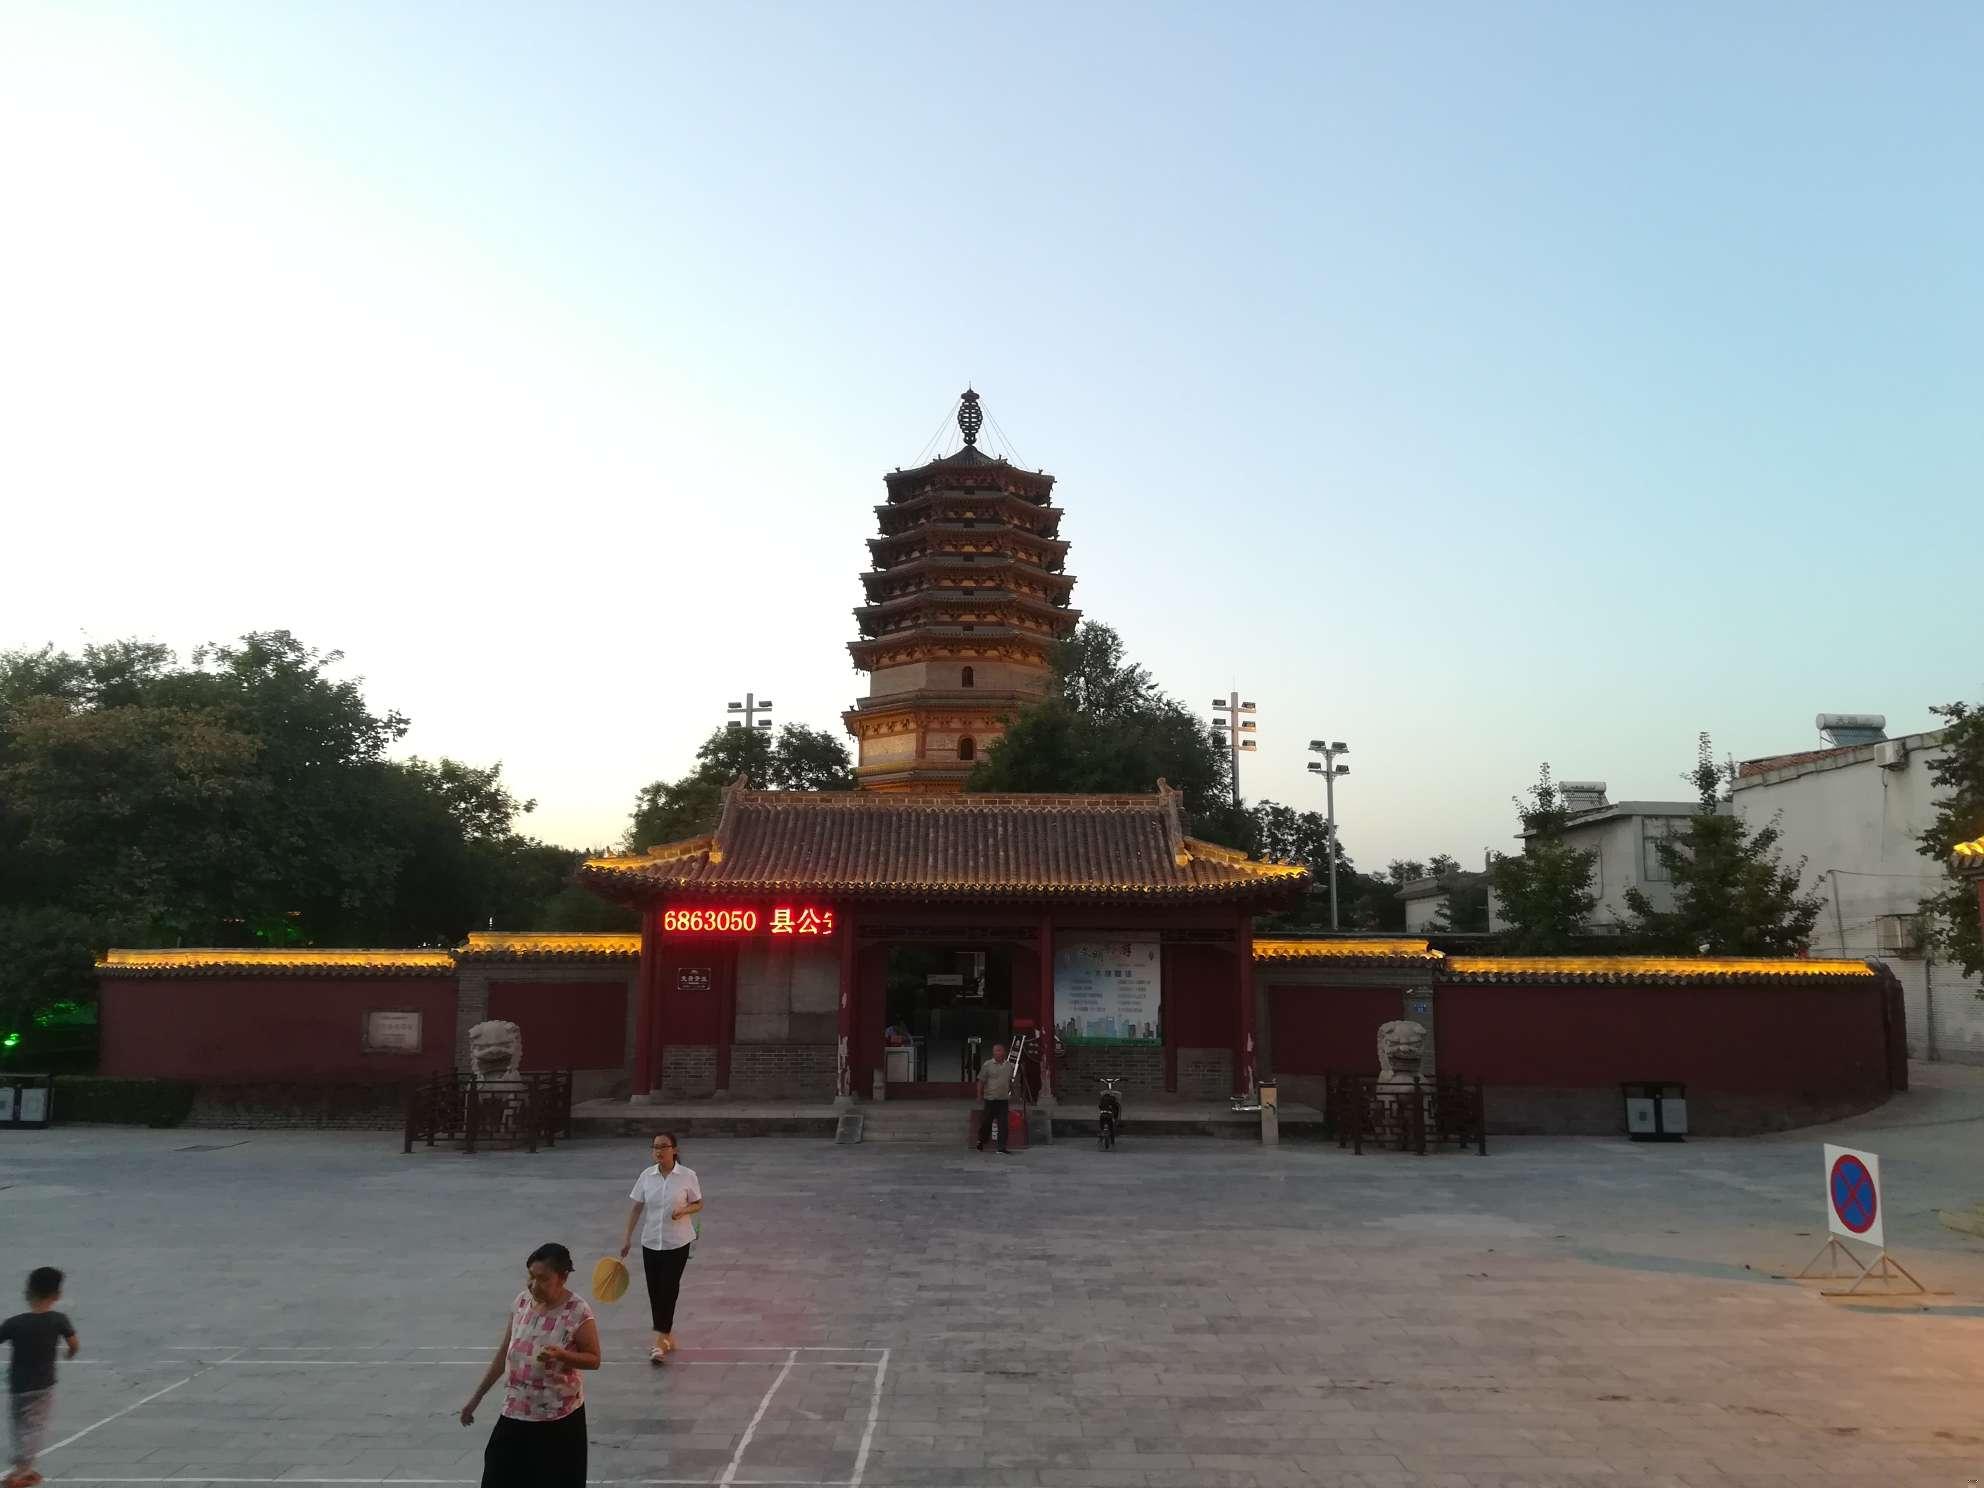
地标名称：天宁寺
所在城市：石家庄市·正定县